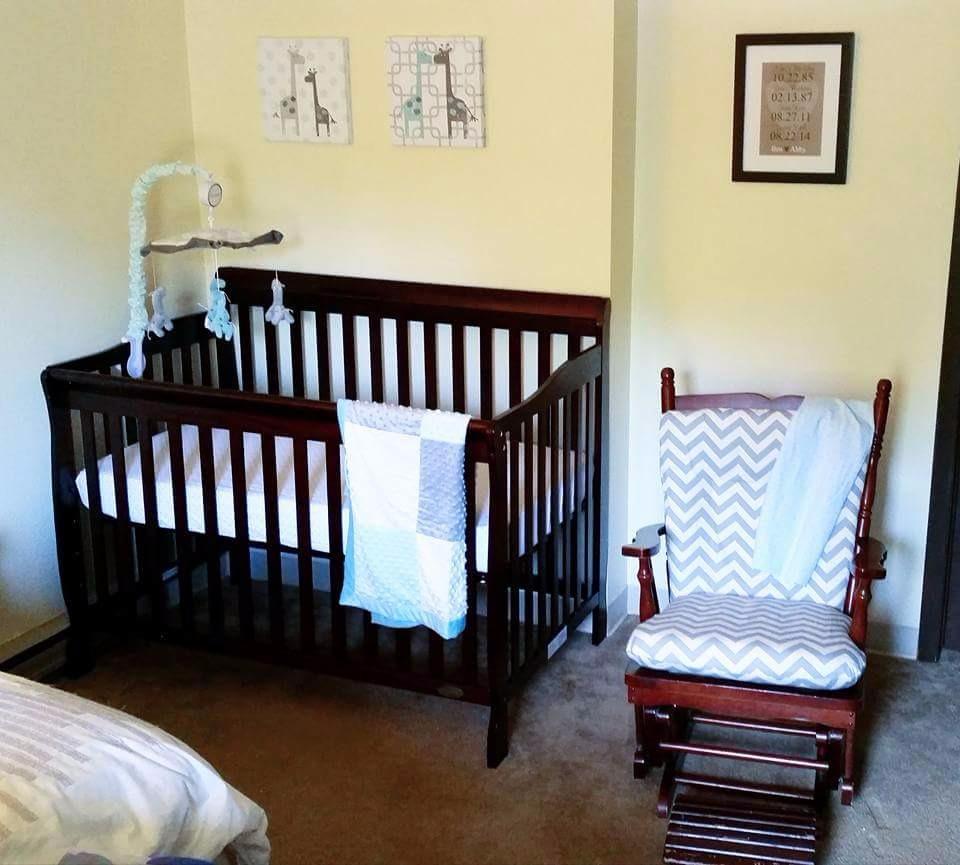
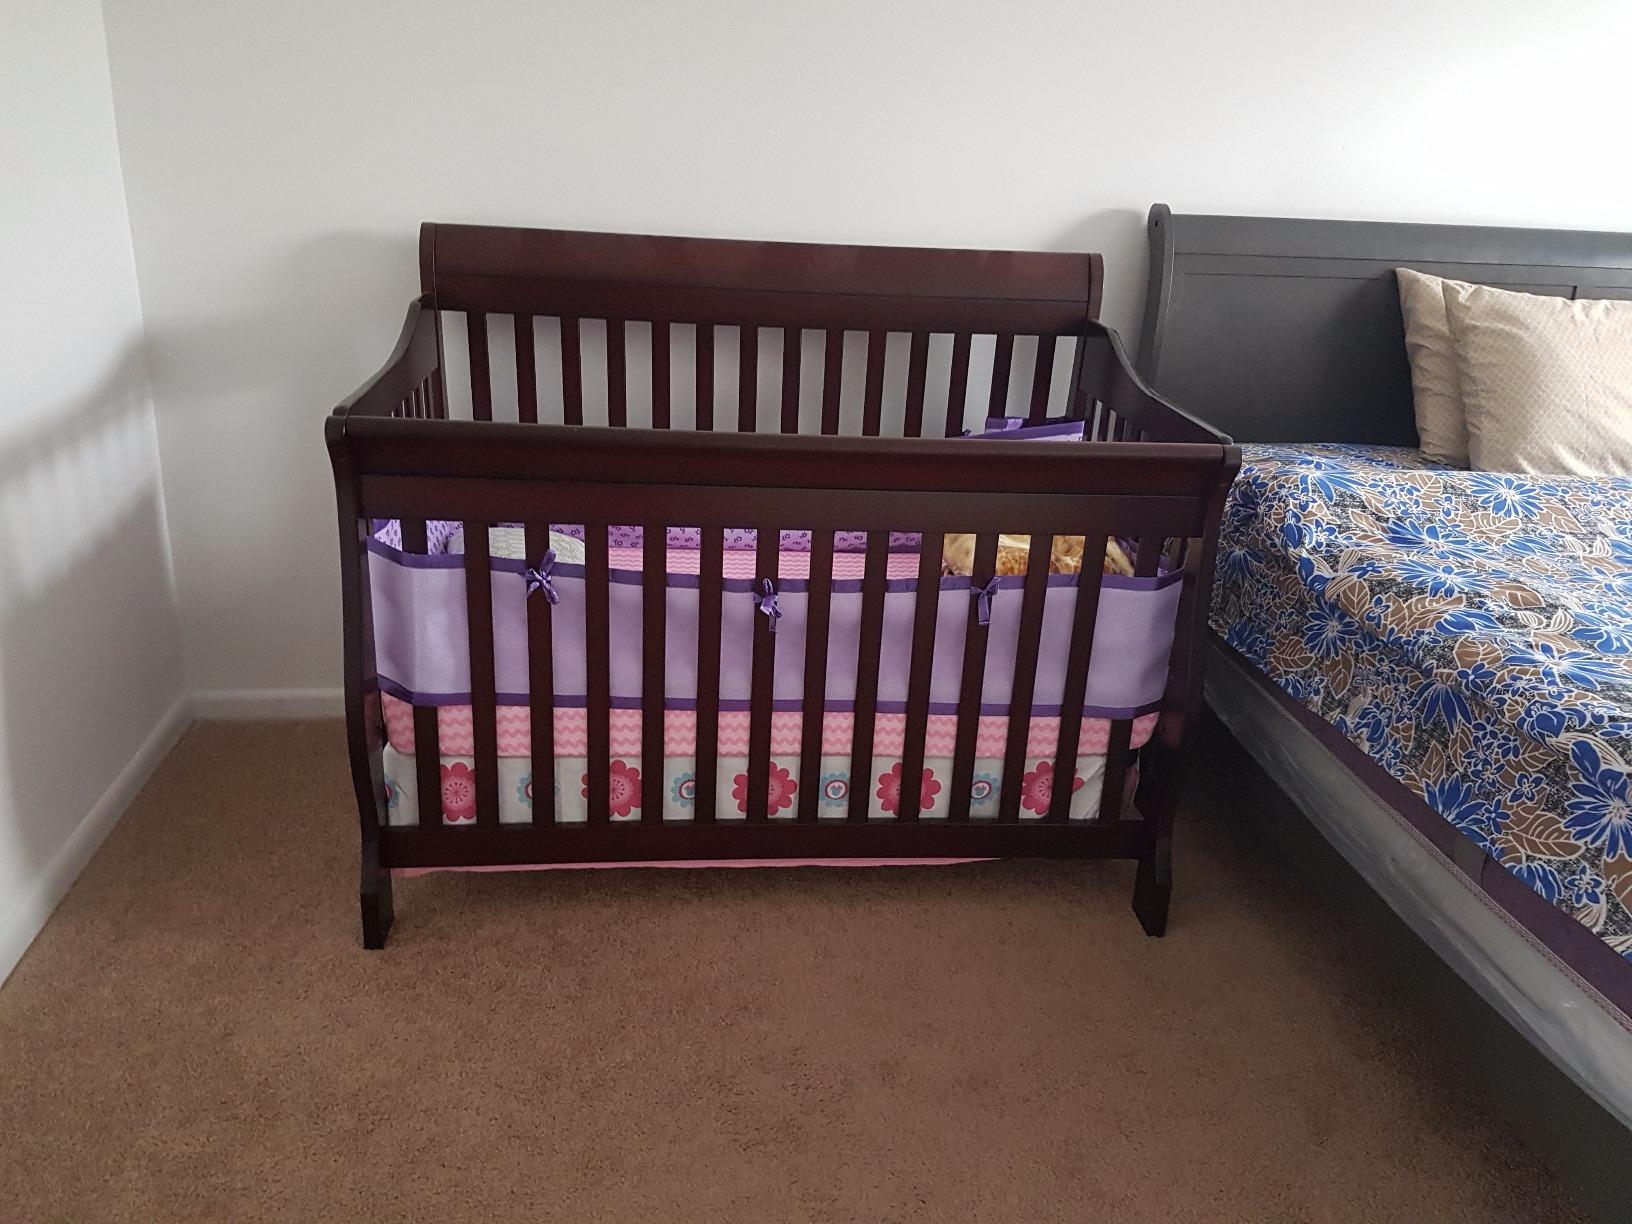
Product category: products_crib
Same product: yes